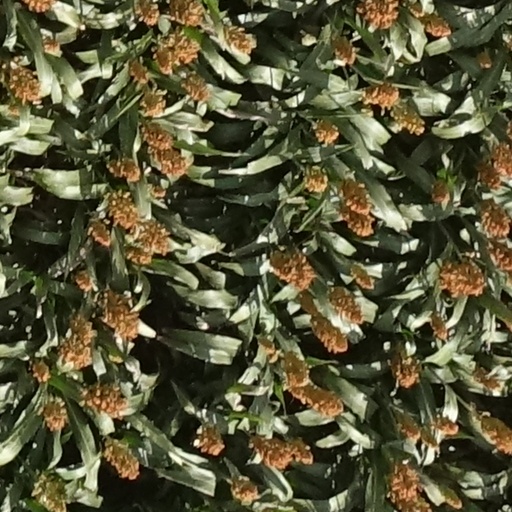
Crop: sorghum